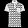
Label: T - shirt / top